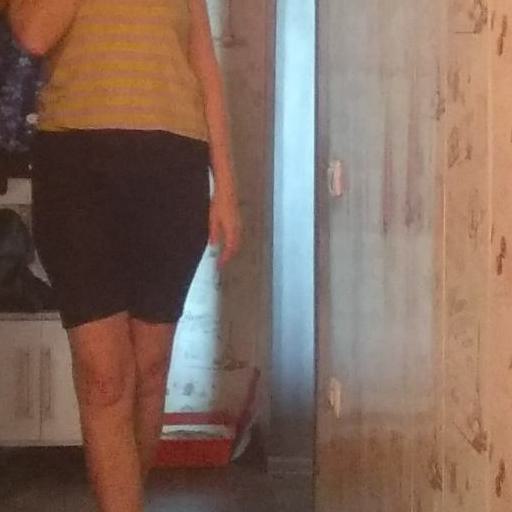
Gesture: no_gesture